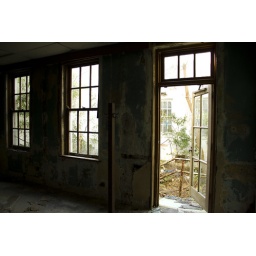
A home for boys in the Gentilly neighborhood, abandoned since Hurricane Katrina devastated it in 2005. New Orleans, LA